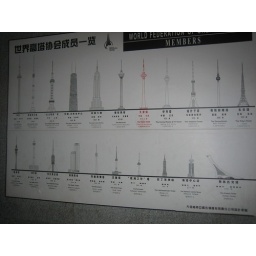
a thing of the tallest structures in the world. the red one is Tianjin's TV tower.